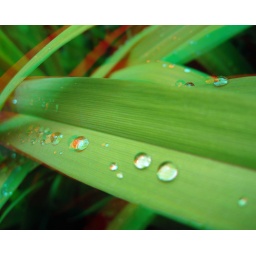
I took this photo of grass and water droplets in my yard. It's even morefun with red/blue stereo glasses.